Harm Osmers

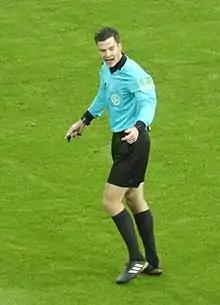
Harm Osmers

Harm Osmers (born 28 January 1985) is a German football referee who is based in Hanover. He referees for SV Baden of the Lower Saxony Football Association. He is a FIFA referee, and is ranked as a UEFA first category referee.